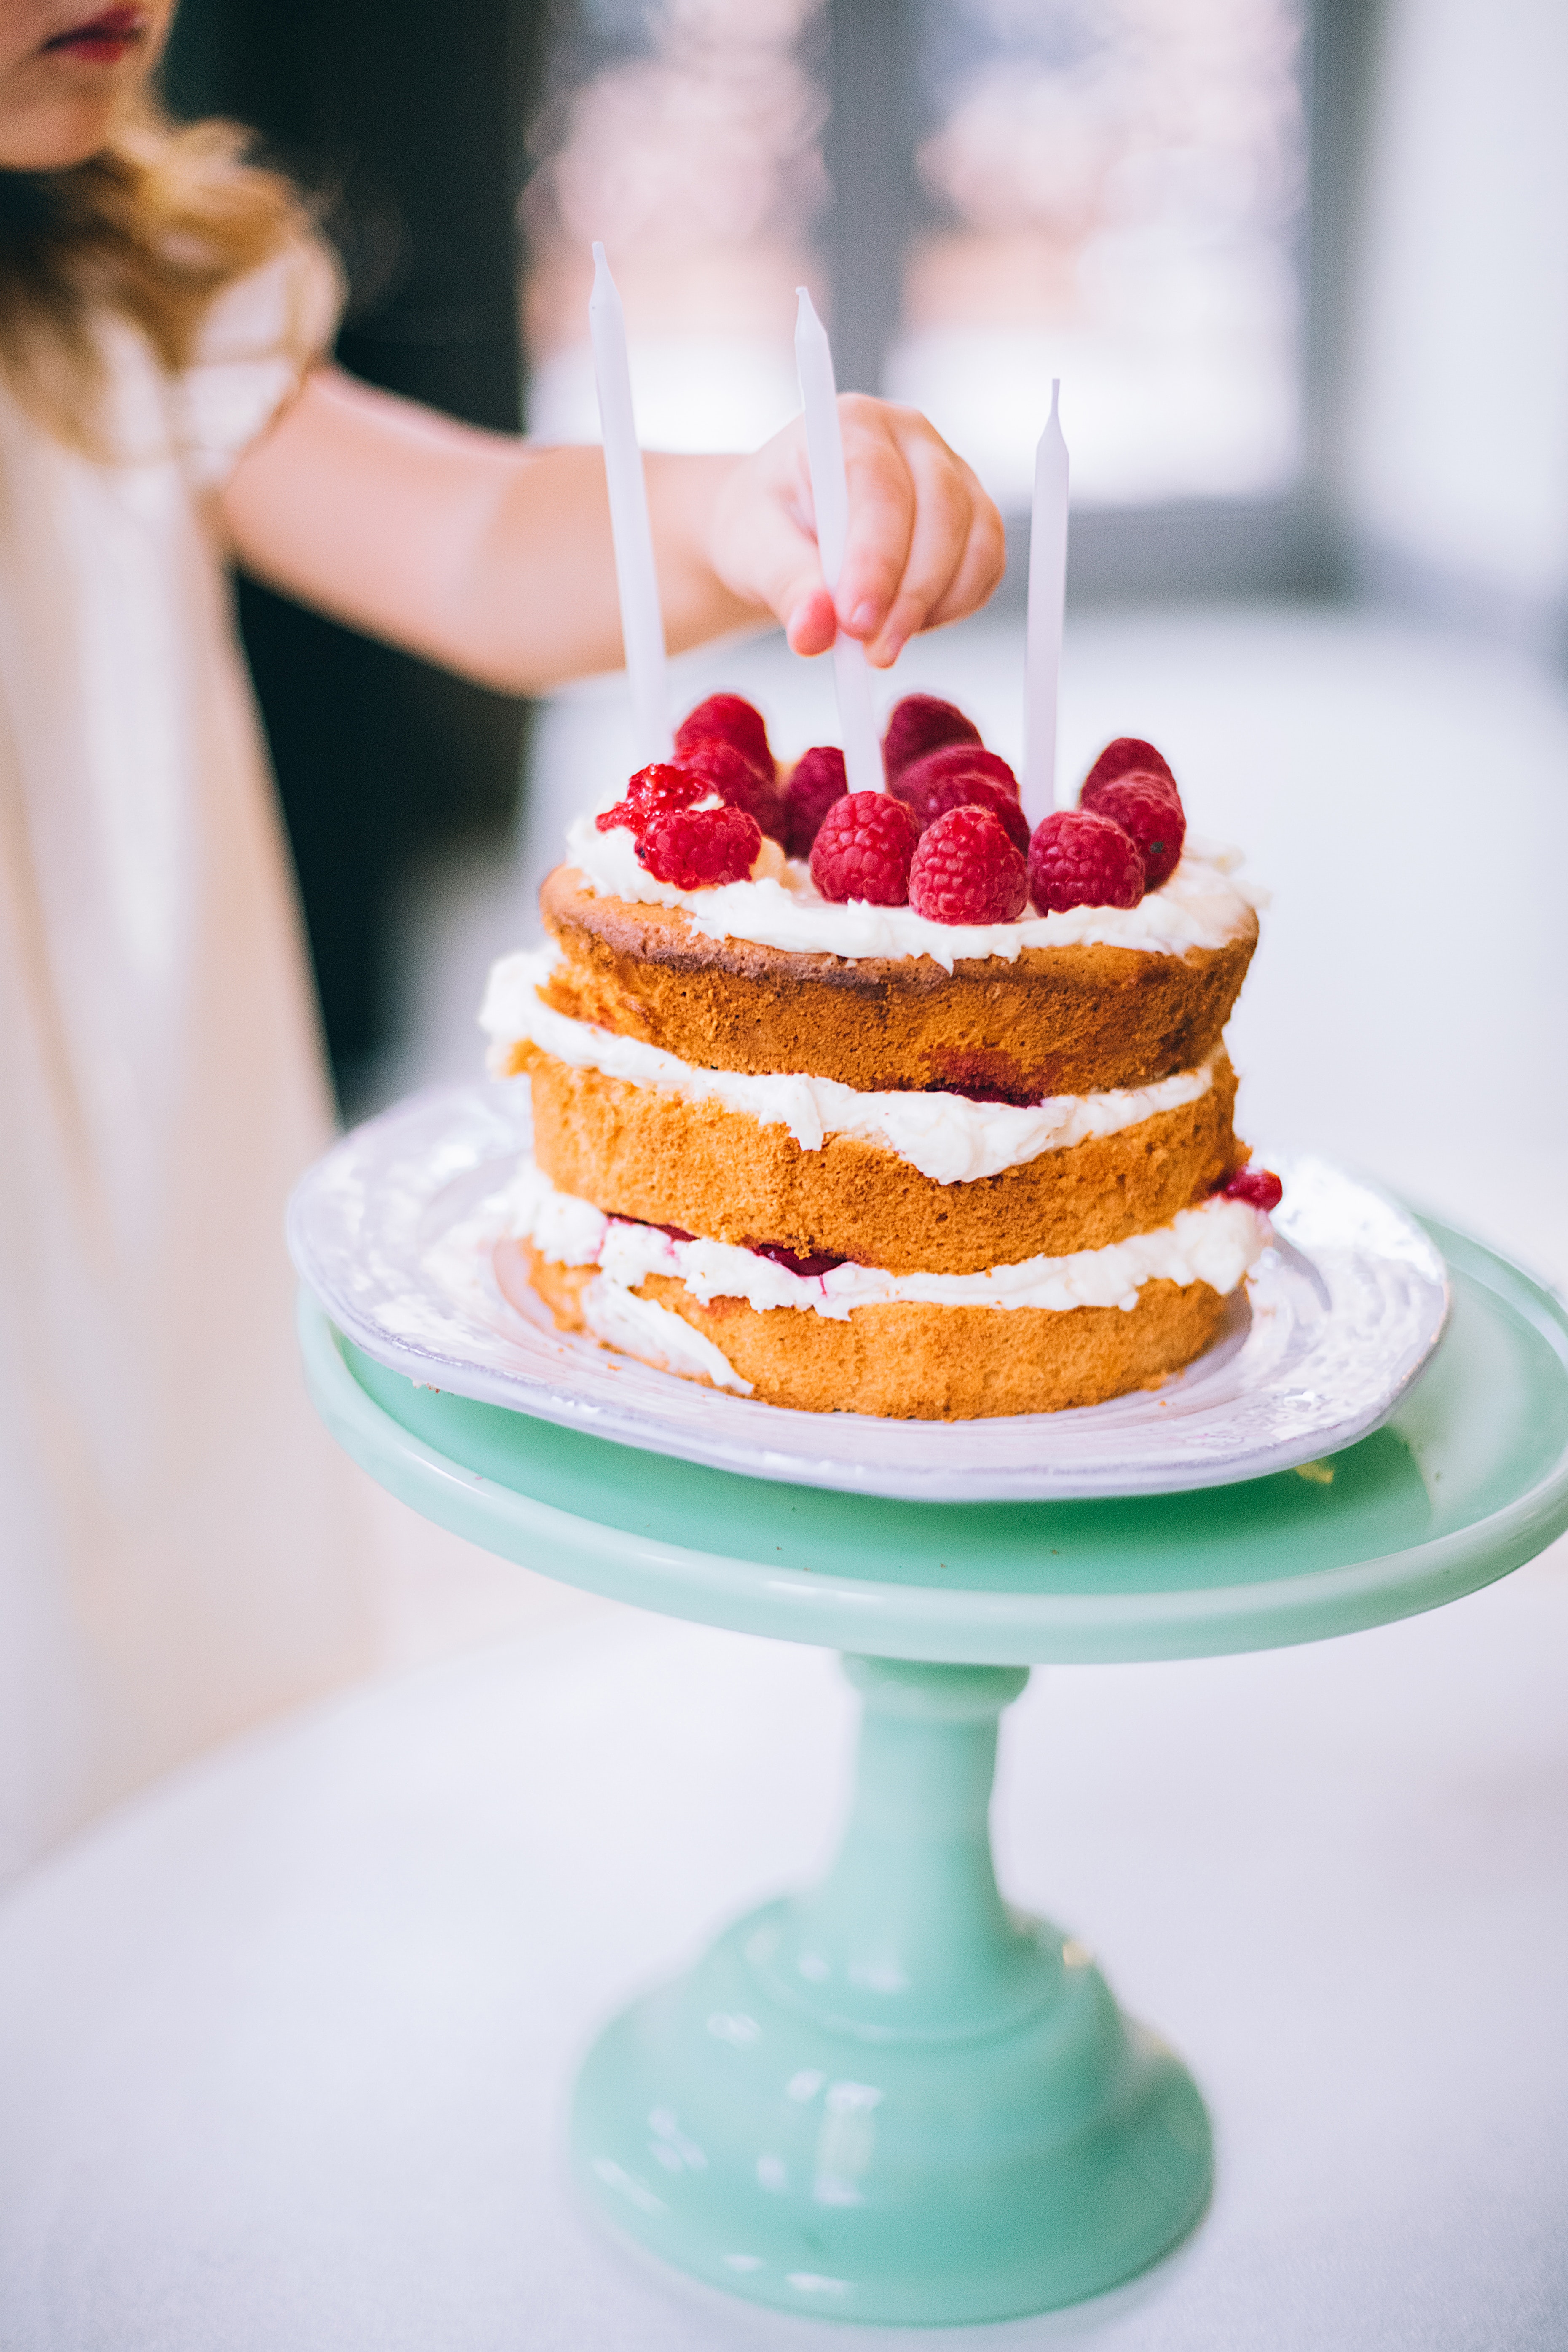
food, dish, sweetness, dessert, cuisine, baked goods, ingredient, torte, icing, cake, buttercream, baking, cream, strawberry, raspberry, fruit, pastry, mascarpone, strawberries, whipped cream, produce, breakfast, patisserie, frozen dessert, wedding cake, berry, finger food, fruit cake, cake decorating, meringue, macaroon, brunch, wedding ceremony supply, party